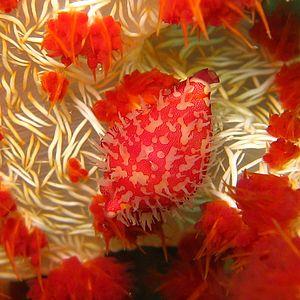
Les Ovulidae sont une famille de mollusques de la classe des gastéropodes, et de l'ordre des Littorinimorpha.
Primovula est un genre de mollusques gastéropodes de la famille des Ovulidae.